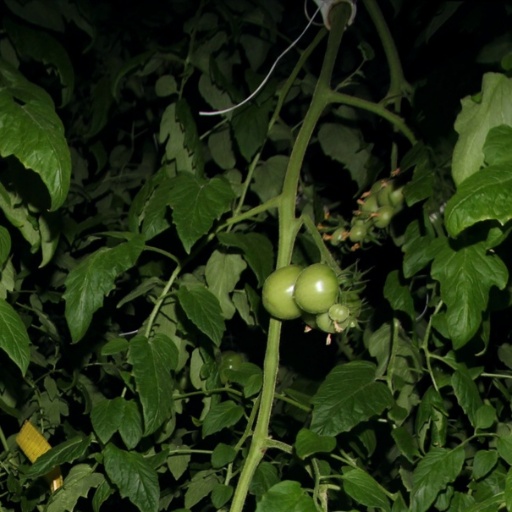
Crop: tomato